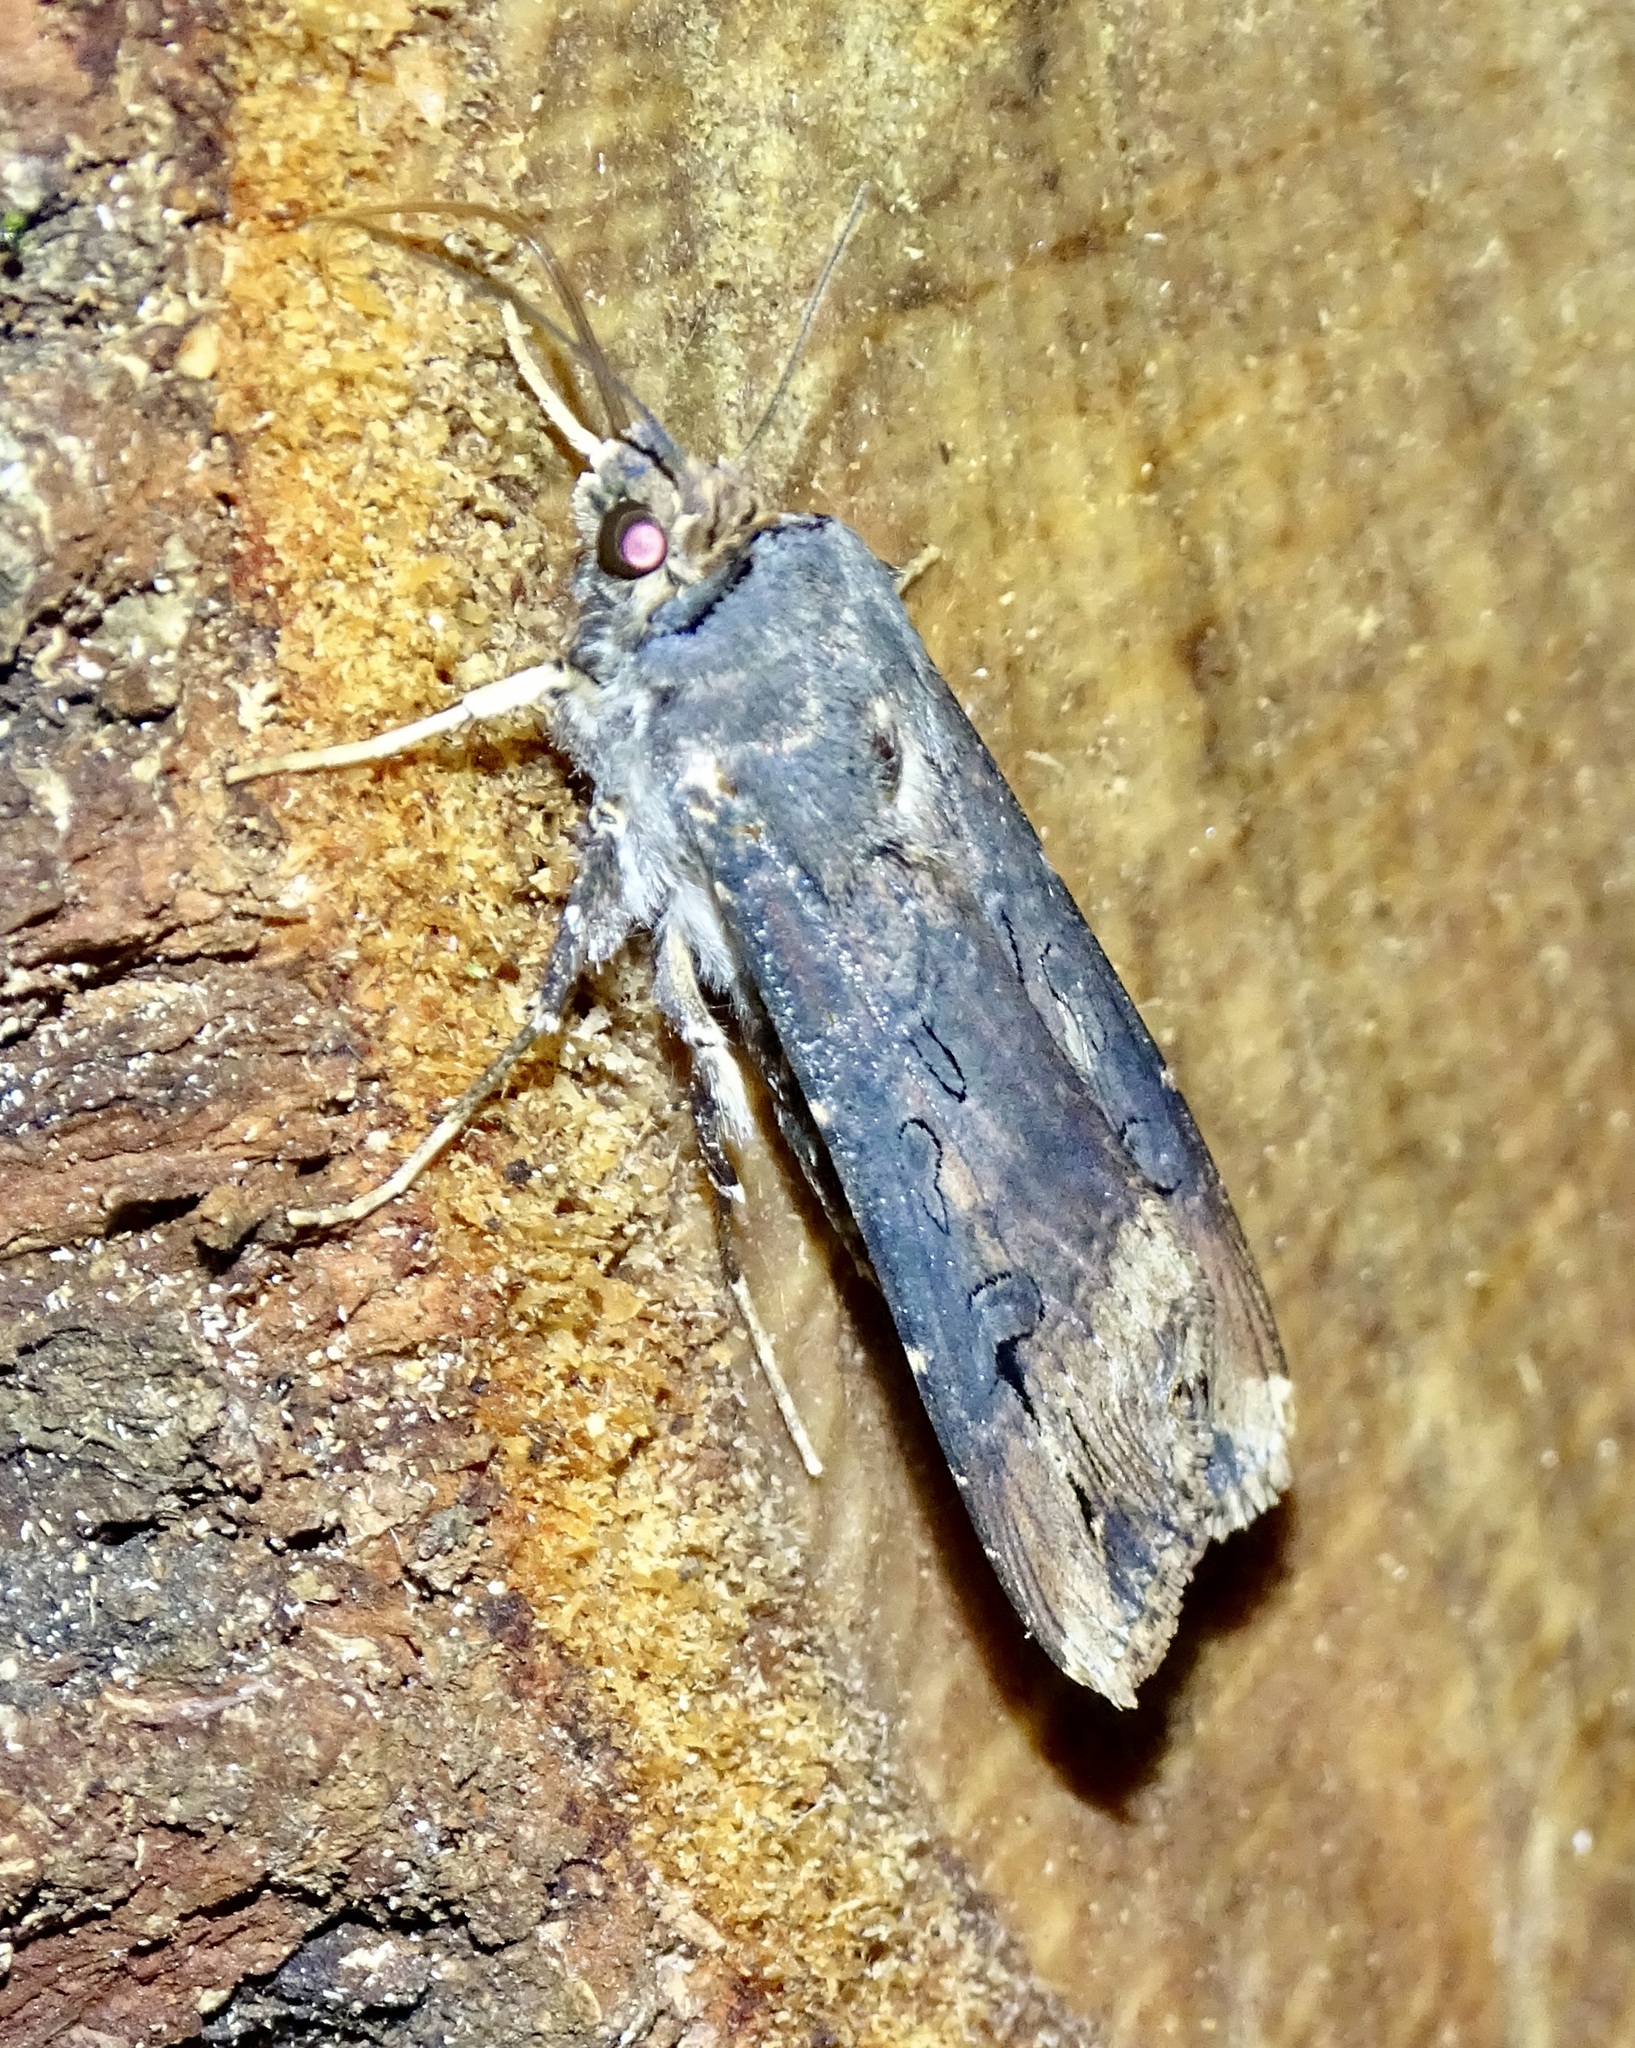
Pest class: cutworms